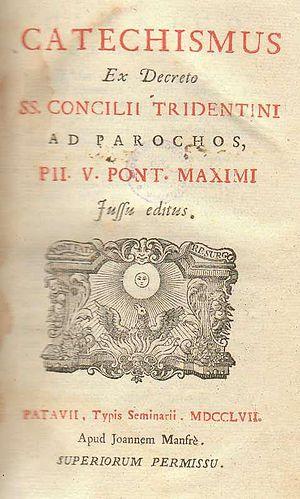
Le Catéchisme du concile de Trente date de 1566. Il diffère des autres catéchismes catholiques sur deux points : à l'origine, il est destiné aux prêtres des paroisses, et il a fait autorité au sein de l'Église catholique plus qu'aucun autre jusqu'au Catéchisme de l'Église catholique de 1992. Le besoin d’un manuel faisant autorité émergea de l'ignorance généralisée du clergé d'avant la Réforme et du manque d’intérêt pour l’instruction religieuse des fidèles qui en découlait. Il est encore étudié dans le domaine de la théologie dogmatique.